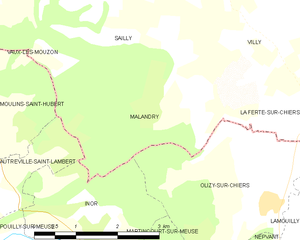
Carte des communes françaises: Malandry